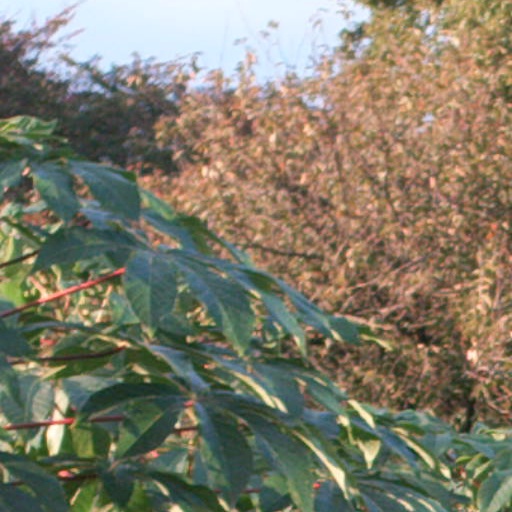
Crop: cassava